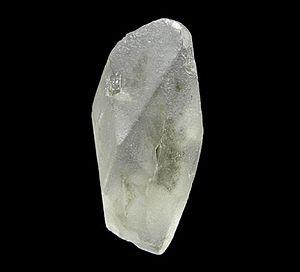
La gaylussite ou gay-lussite correspond à un carbonate pentahydraté naturel de calcium et de sodium, de formule chimique Na₂Ca(CO₃)₂ • 5 H₂O. Ce minéral de maille monoclinique, fragile, assez rare est typique des roches évaporites ou des lacs alcalins : il apparaît sous forme de cristaux prismatiques, translucide et vitreux, en épieux pseudo-octaédrique, ou plus souvent encore sous forme de poudre ou de masse blanche, parfois grise à jaunâtre.